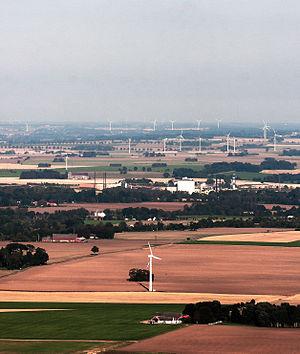
L'énergie éolienne en Suède est devenue une source d'énergie importante, grâce à un potentiel éolien parmi les meilleurs au monde ; l'éolien fournissait 15 % de la production d'électricité du pays en 2019 et couvrait 11,2 % de la consommation électrique suédoise en 2017-18.